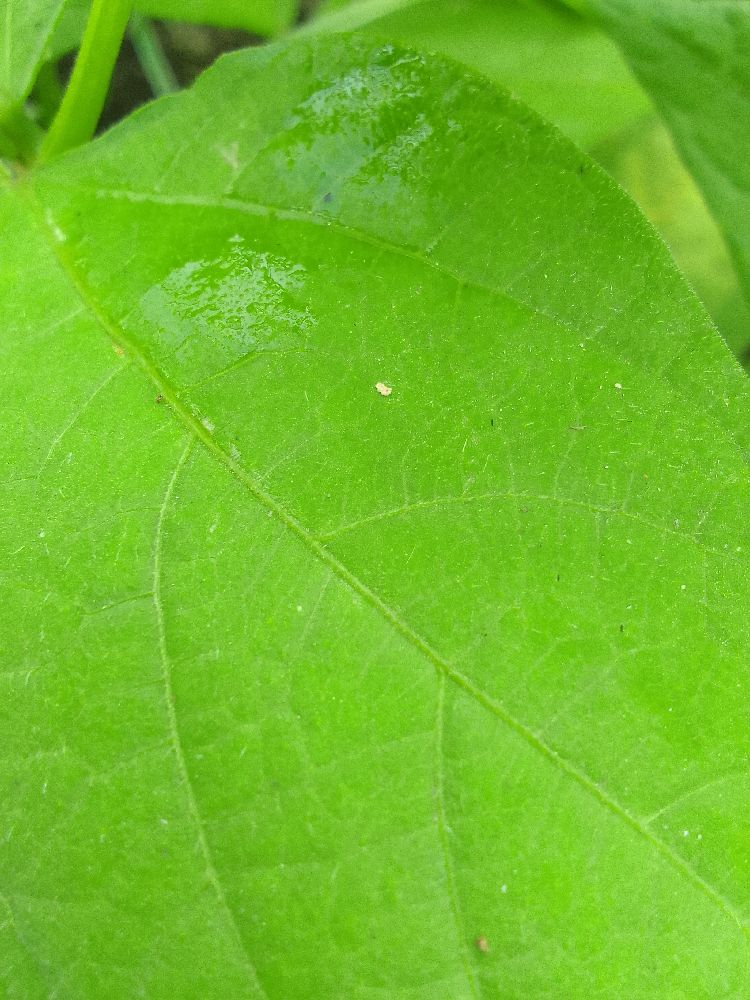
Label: healthy